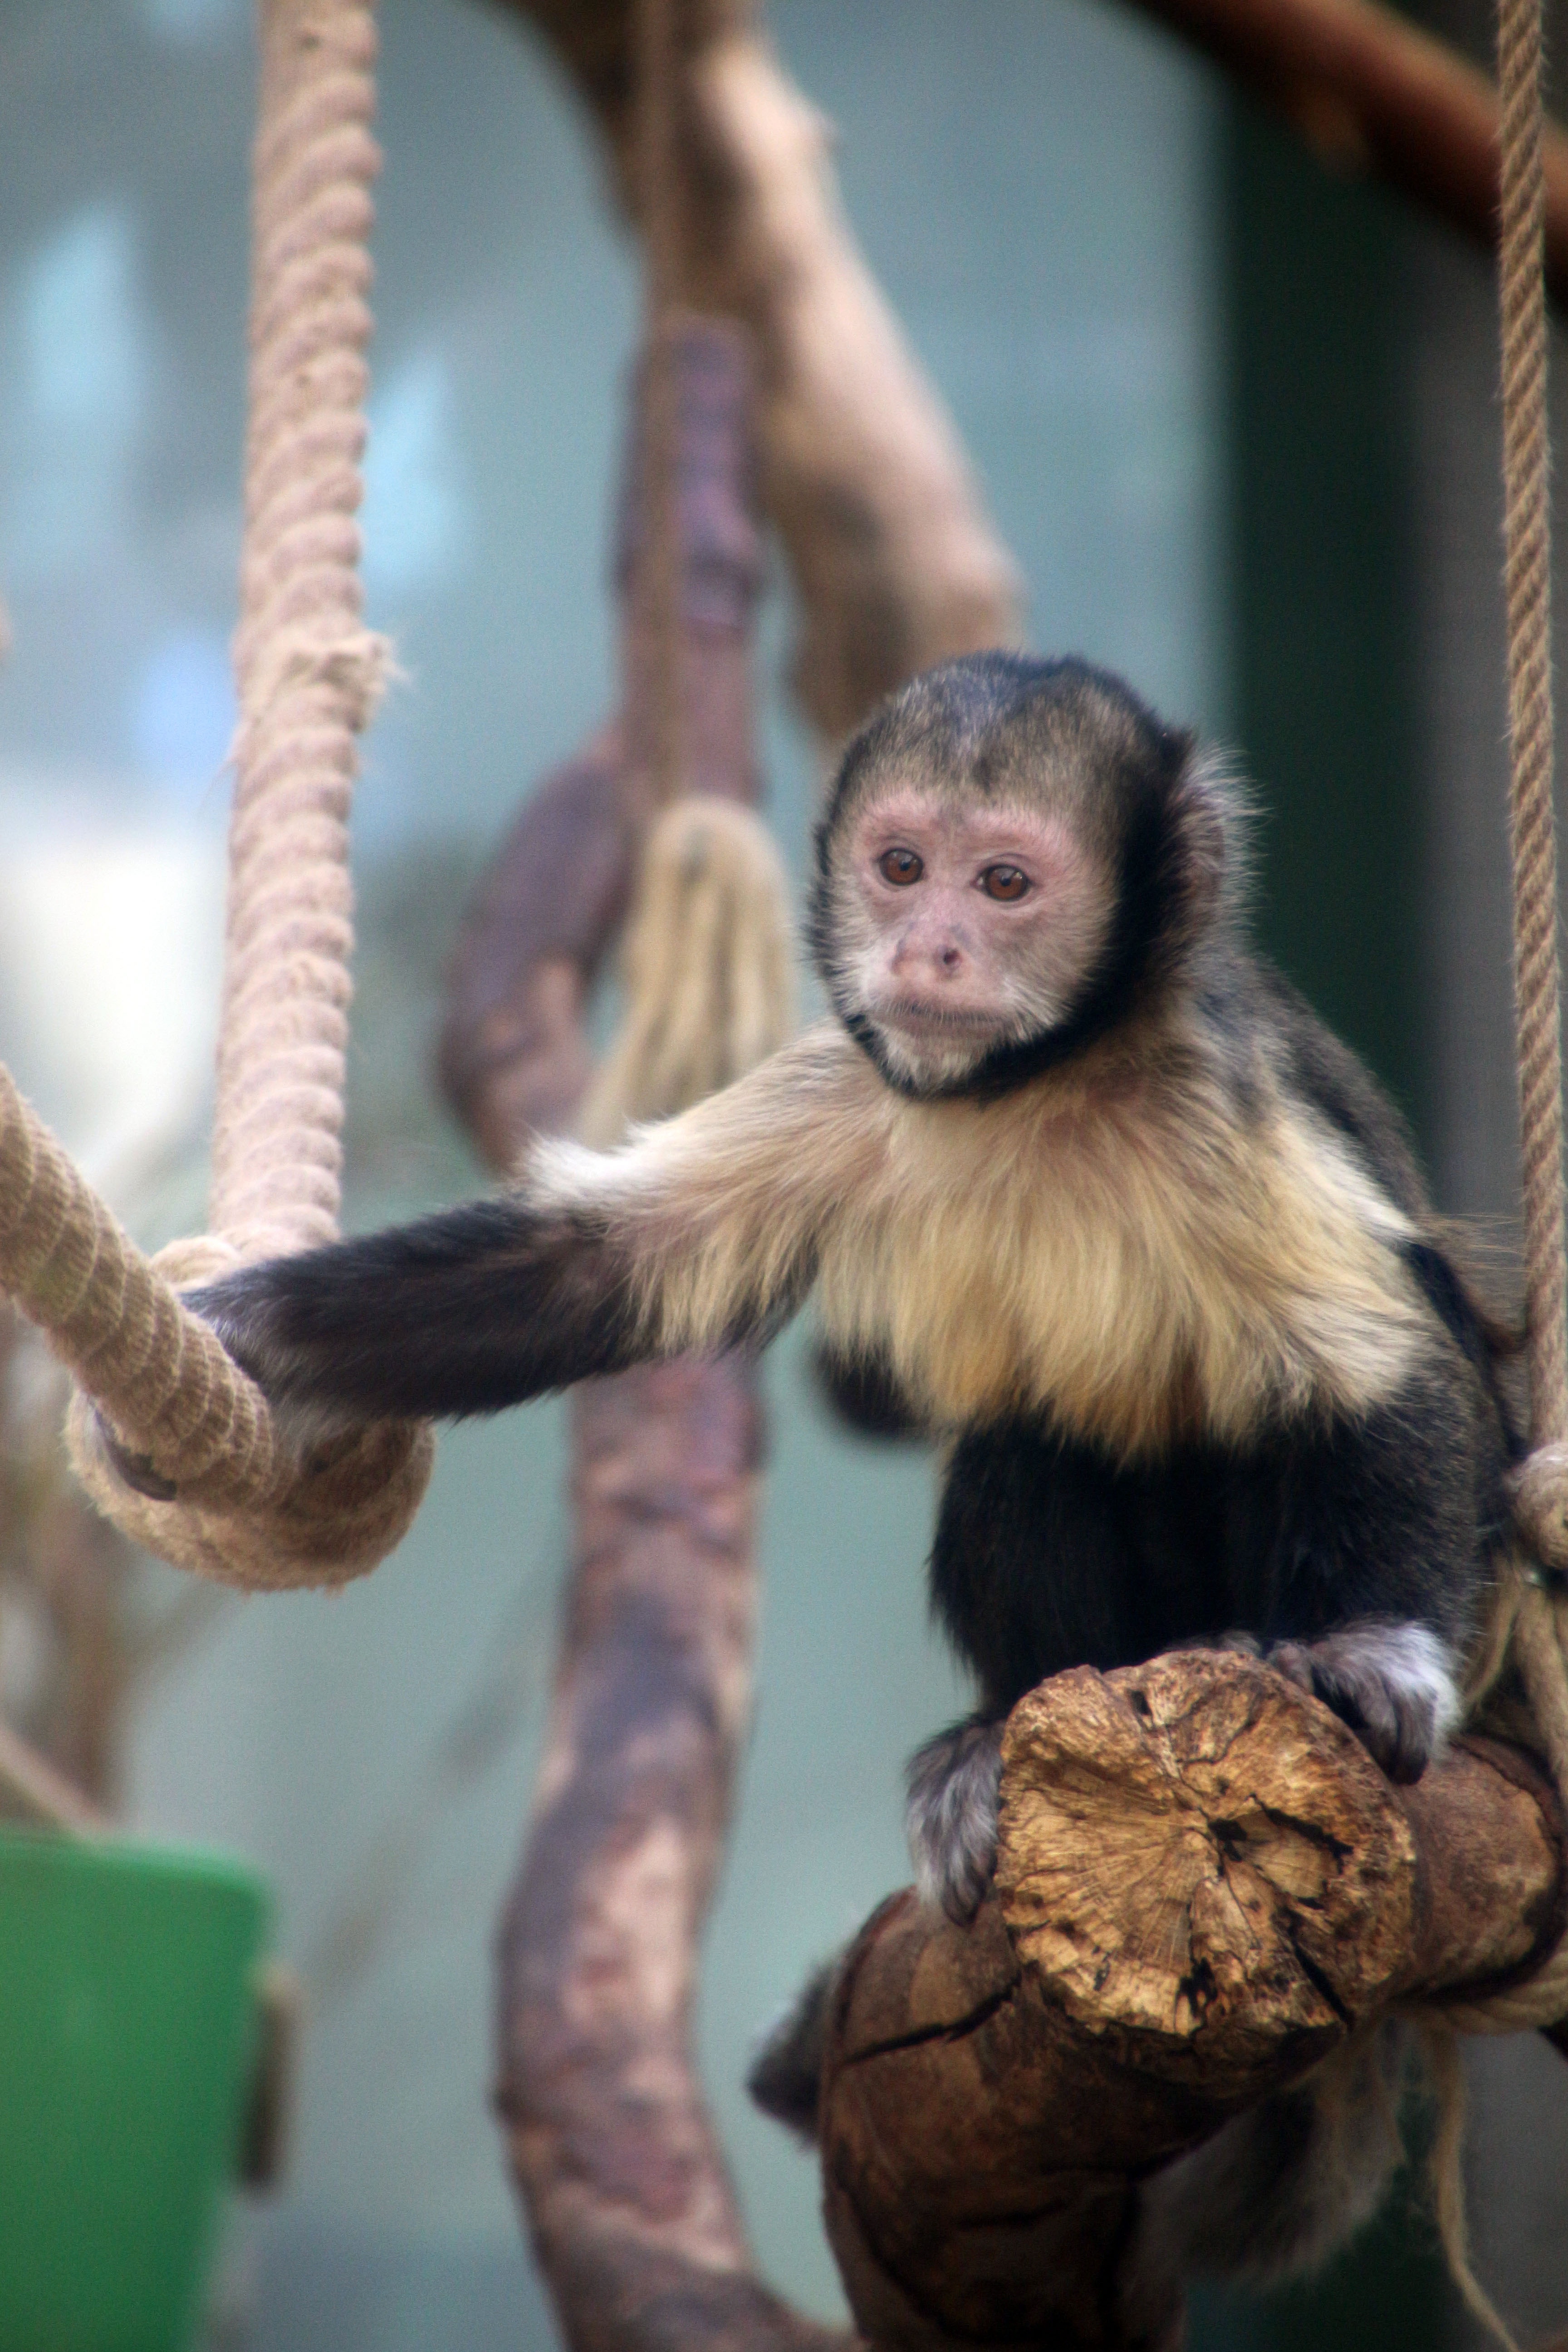
nature, rope, animal, wildlife, zoo, fur, mammal, black, banana, monkey, fauna, primate, chimpanzee, free, tail, vertebrate, macaque, capuchin monkey, common chimpanzee, new world monkey